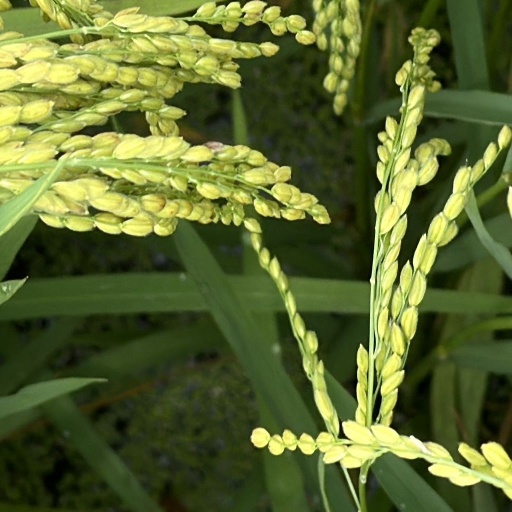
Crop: rice